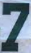
Number: 7